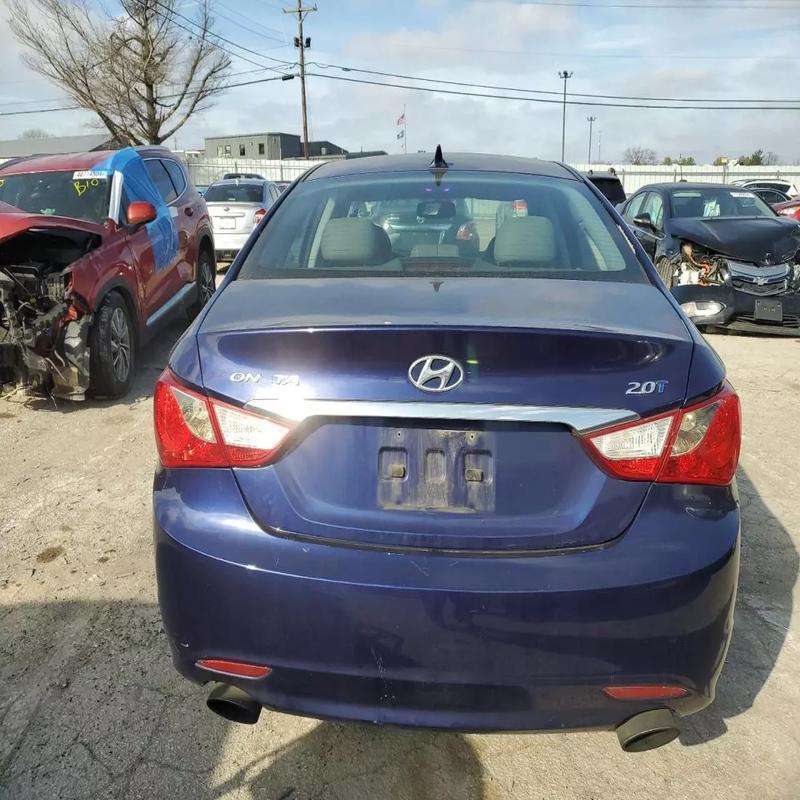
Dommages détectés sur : malle, pare-choc arrière, plaque d'immatriculation arrière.
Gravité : majeur